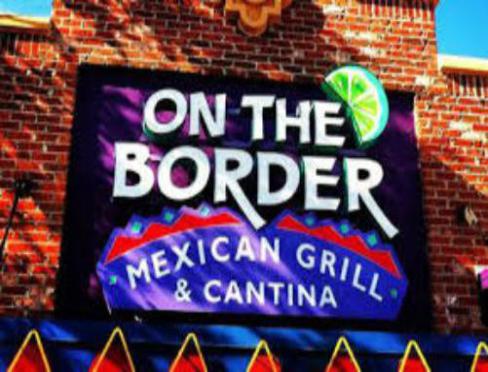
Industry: Food